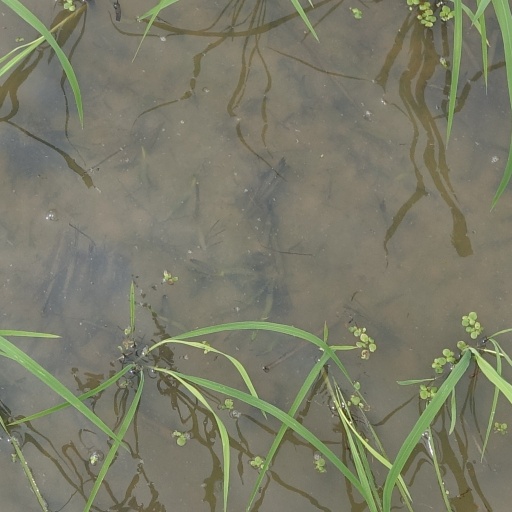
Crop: rice